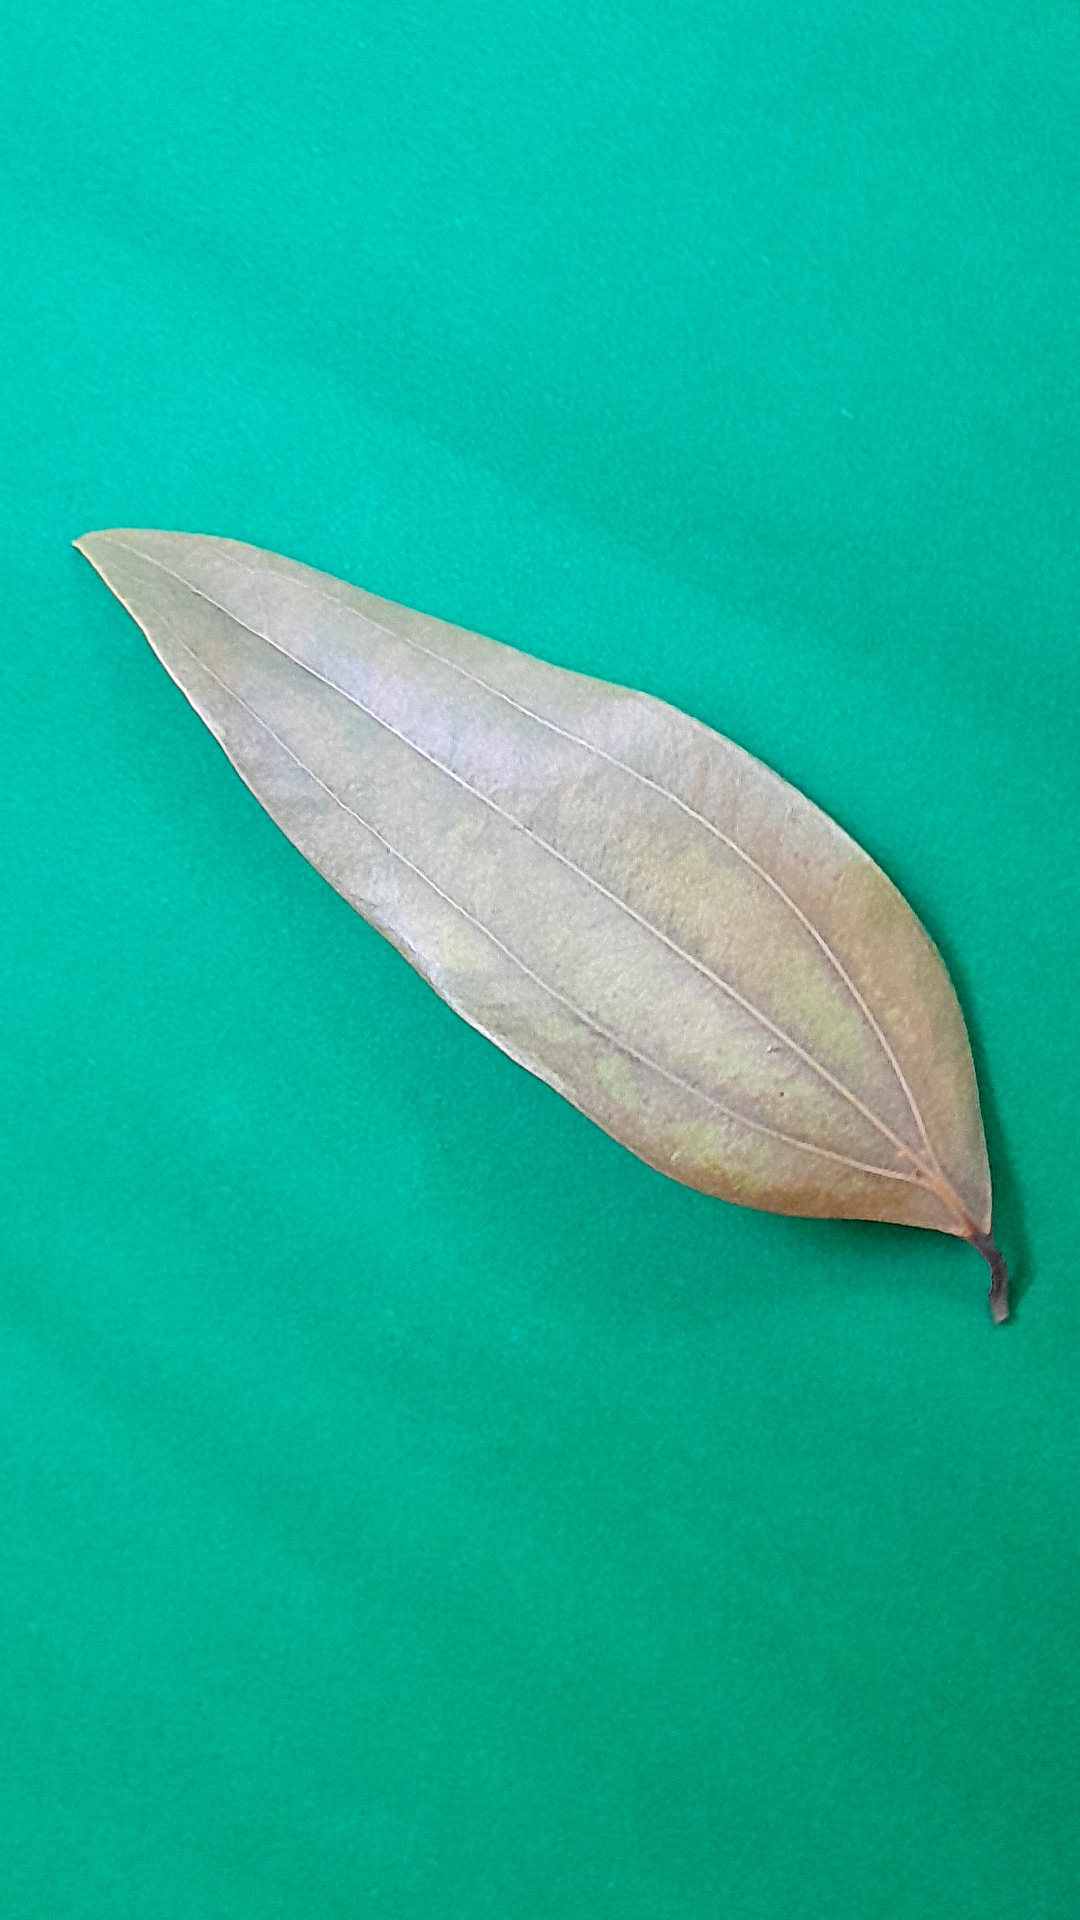
Label: Dry Leaf